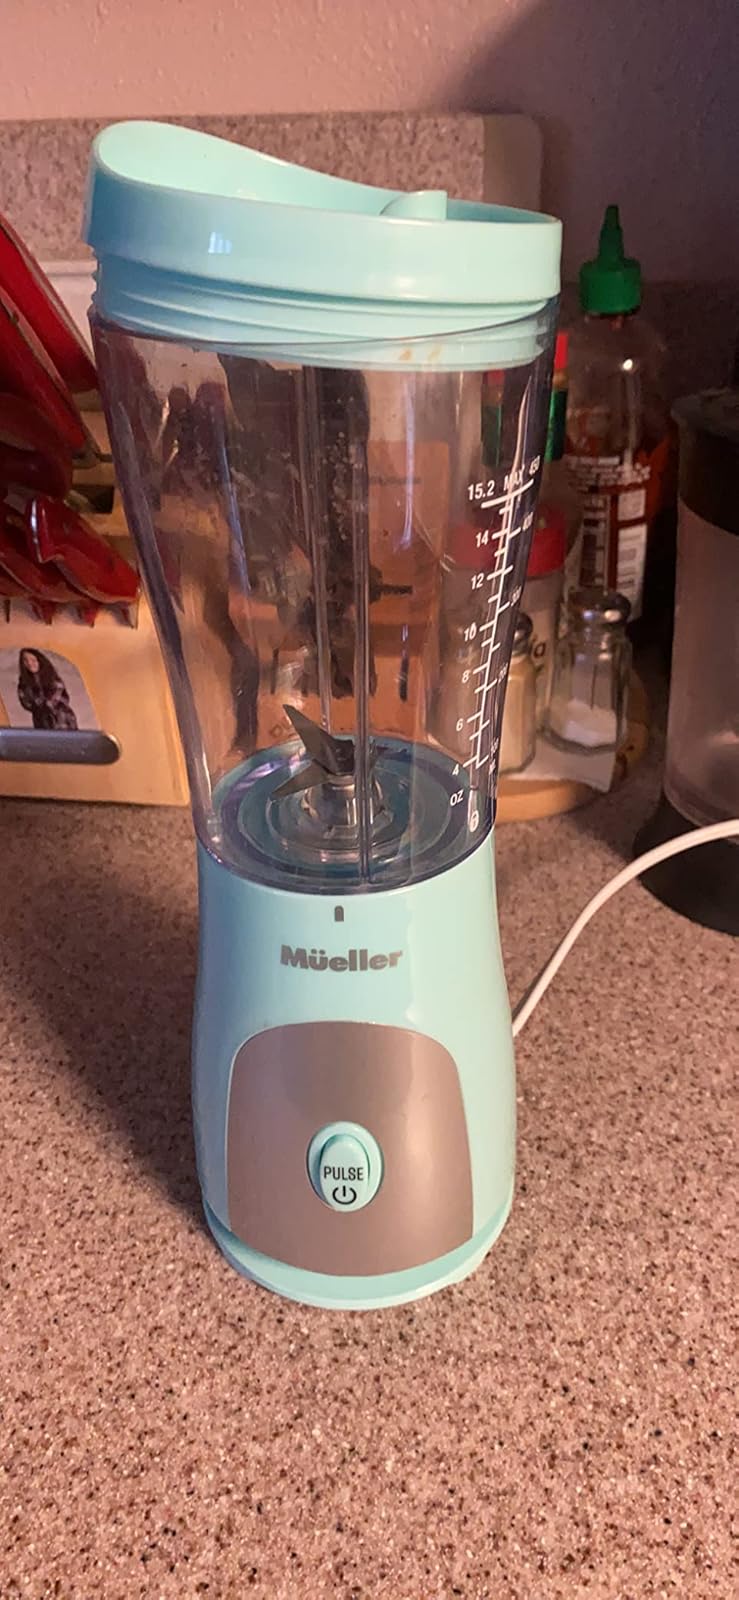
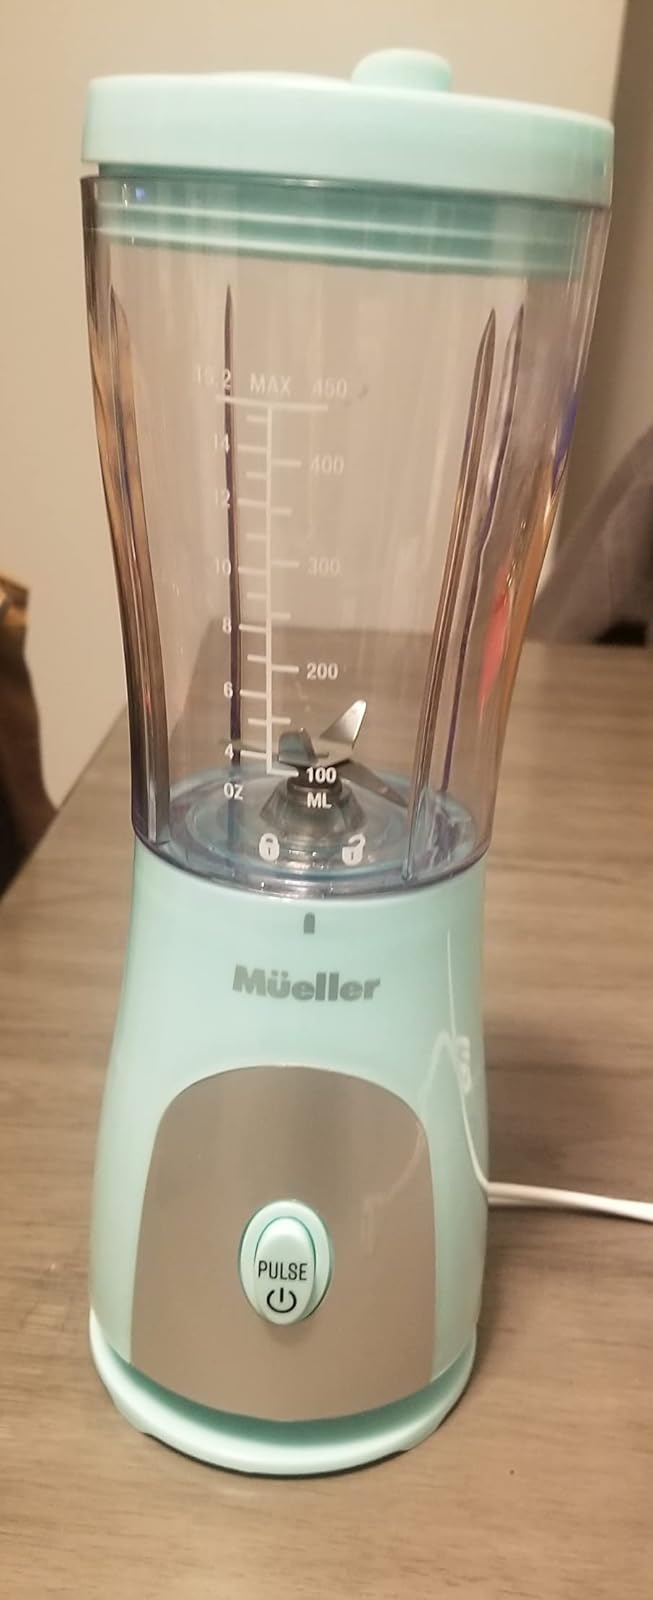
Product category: items_blender
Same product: yes